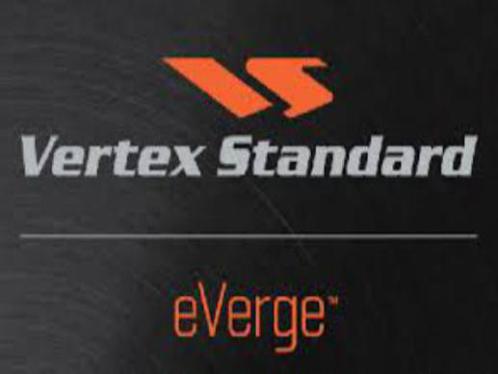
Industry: Electronic